Tea Party Patriots

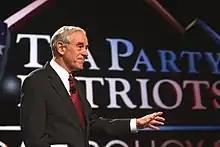
Representative Ron Paul of Texas addressing the Tea Party Patriots American Policy Summit in Phoenix, Arizona in 2011

Rick Santelli, an editor for the CNBC Business News network, is credited as being a catalyst in the early formation of the Tea Party movement through a statement he made on February 19, 2009.